160th Special Operations Aviation Regiment (Airborne)

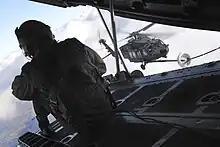
An MH-60K conducts air-refueling with an AFSOC MC-130J Commando II

On 1 April 2003, the 160th SOAR took part in the rescue mission of PFC Jessica Lynch who was taken prisoner during the Battle of Nasiriyah. On 2 April, a Delta Force squadron operating in Iraq was ambushed by a half-dozen armed technicals from an anti-special forces Fedayeen. Two MH-60K Black Hawks carrying a parajumper medical team and two MH-60L DAPs of the 160th SOAR responded and engaged the Iraqis, which allowed the Delta operators to move their two casualties to an emergency HLZ. However, one Delta Force operator succumbed to his wounds.